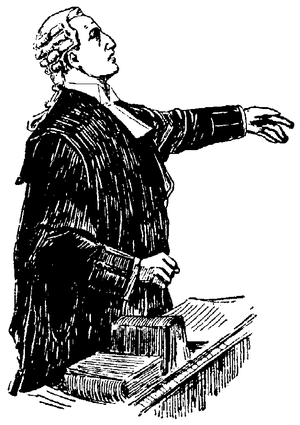
Une perruque, parfois appelée « postiche », « faux toupet », « moumoute », est une coiffure de faux cheveux – d’origine humaine, chevaline ou synthétique – portée sur la tête pour des raisons liées à la mode, pour des considérations esthétiques ou professionnelles, ou pour se conformer à une prescription culturelle ou religieuse.
En droit, l'avocat est un juriste dont les fonctions traditionnelles sont de conseiller, représenter, d'assister et de défendre ses clients, personnes physiques ou morales, en justice, en plaidant pour faire valoir leurs droits et, plus généralement, pour les représenter. Par ailleurs, l'avocat s'acquitte d'une fonction de conseil mais aussi de rédacteur d'actes.